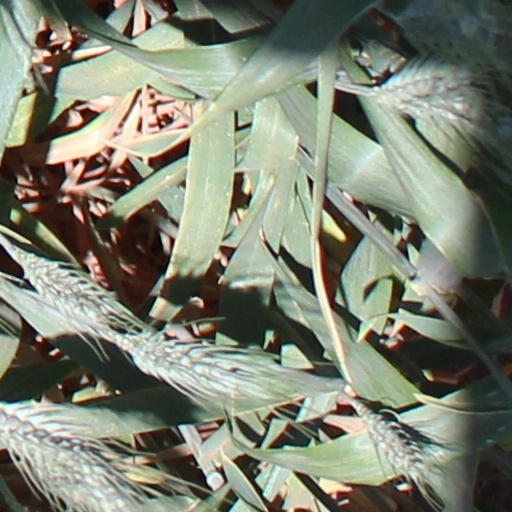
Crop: wheat